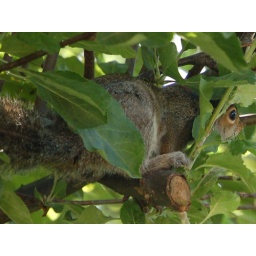
in the apple tree